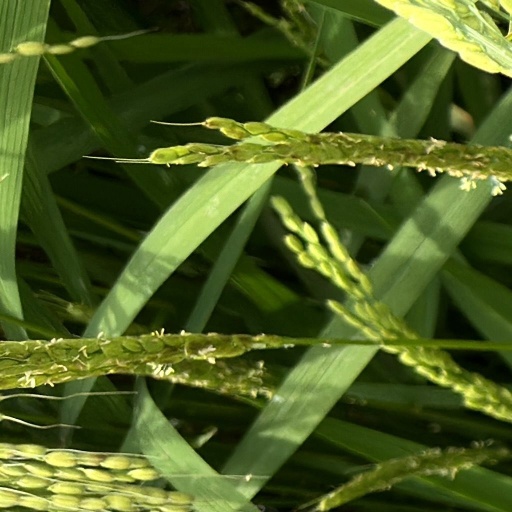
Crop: rice